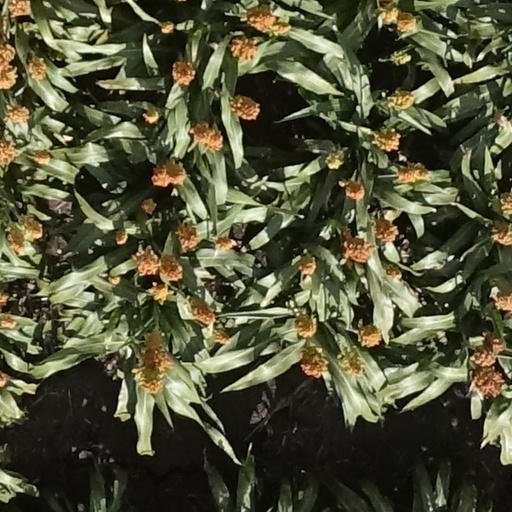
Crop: sorghum